Sevastopol Radar Station

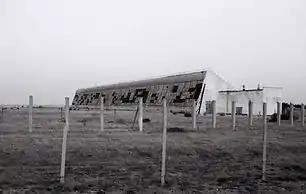
East wing of the Dnepr in 2014

Following the annexation of Crimea by the Russian Federation, the new Russian administration announced it was considering having the site modernized and fully re-opened by 2018. This is to offset the threat of the NATO radar site in Romania, as the Mk-41 launchers there are capable of launching Tomahawk cruise missiles, which Russia says violates the 1987 INF Treaty. However due to the age of the system and its derelict state, that timetable appears not to have been met, no reopening announcement having been made by December 2019.